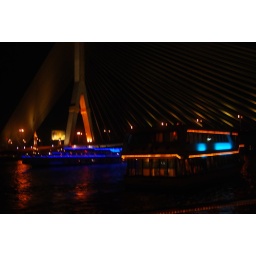
View from our river boat cruise in Bangkok